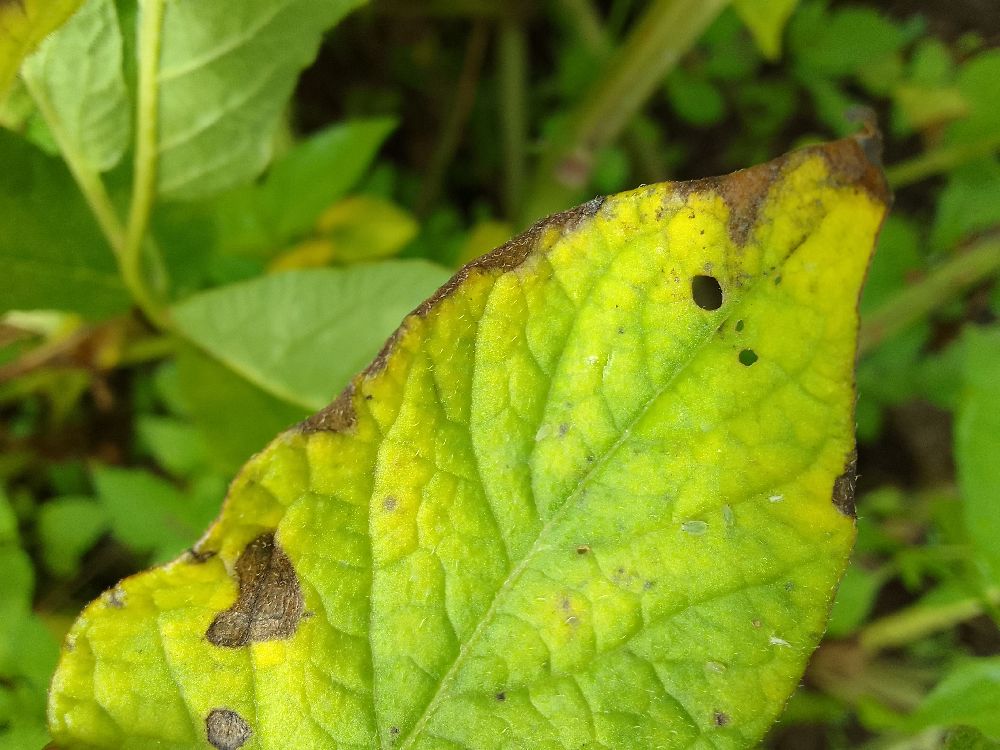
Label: Early blight